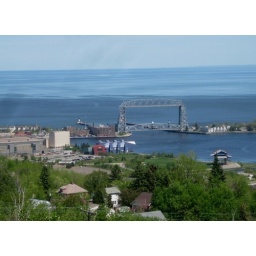
The Aerial Lift Bridge guarding the entrance to the inner harbor.  Different shades of blue in the lake indicate different temperatures.